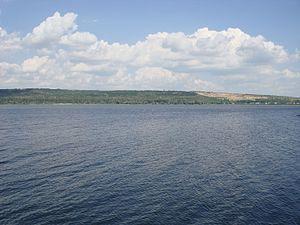
Le Lac Sireți-Ghidighici est un lac artificiel de Moldavie situé au centre de la république, en Bessarabie.